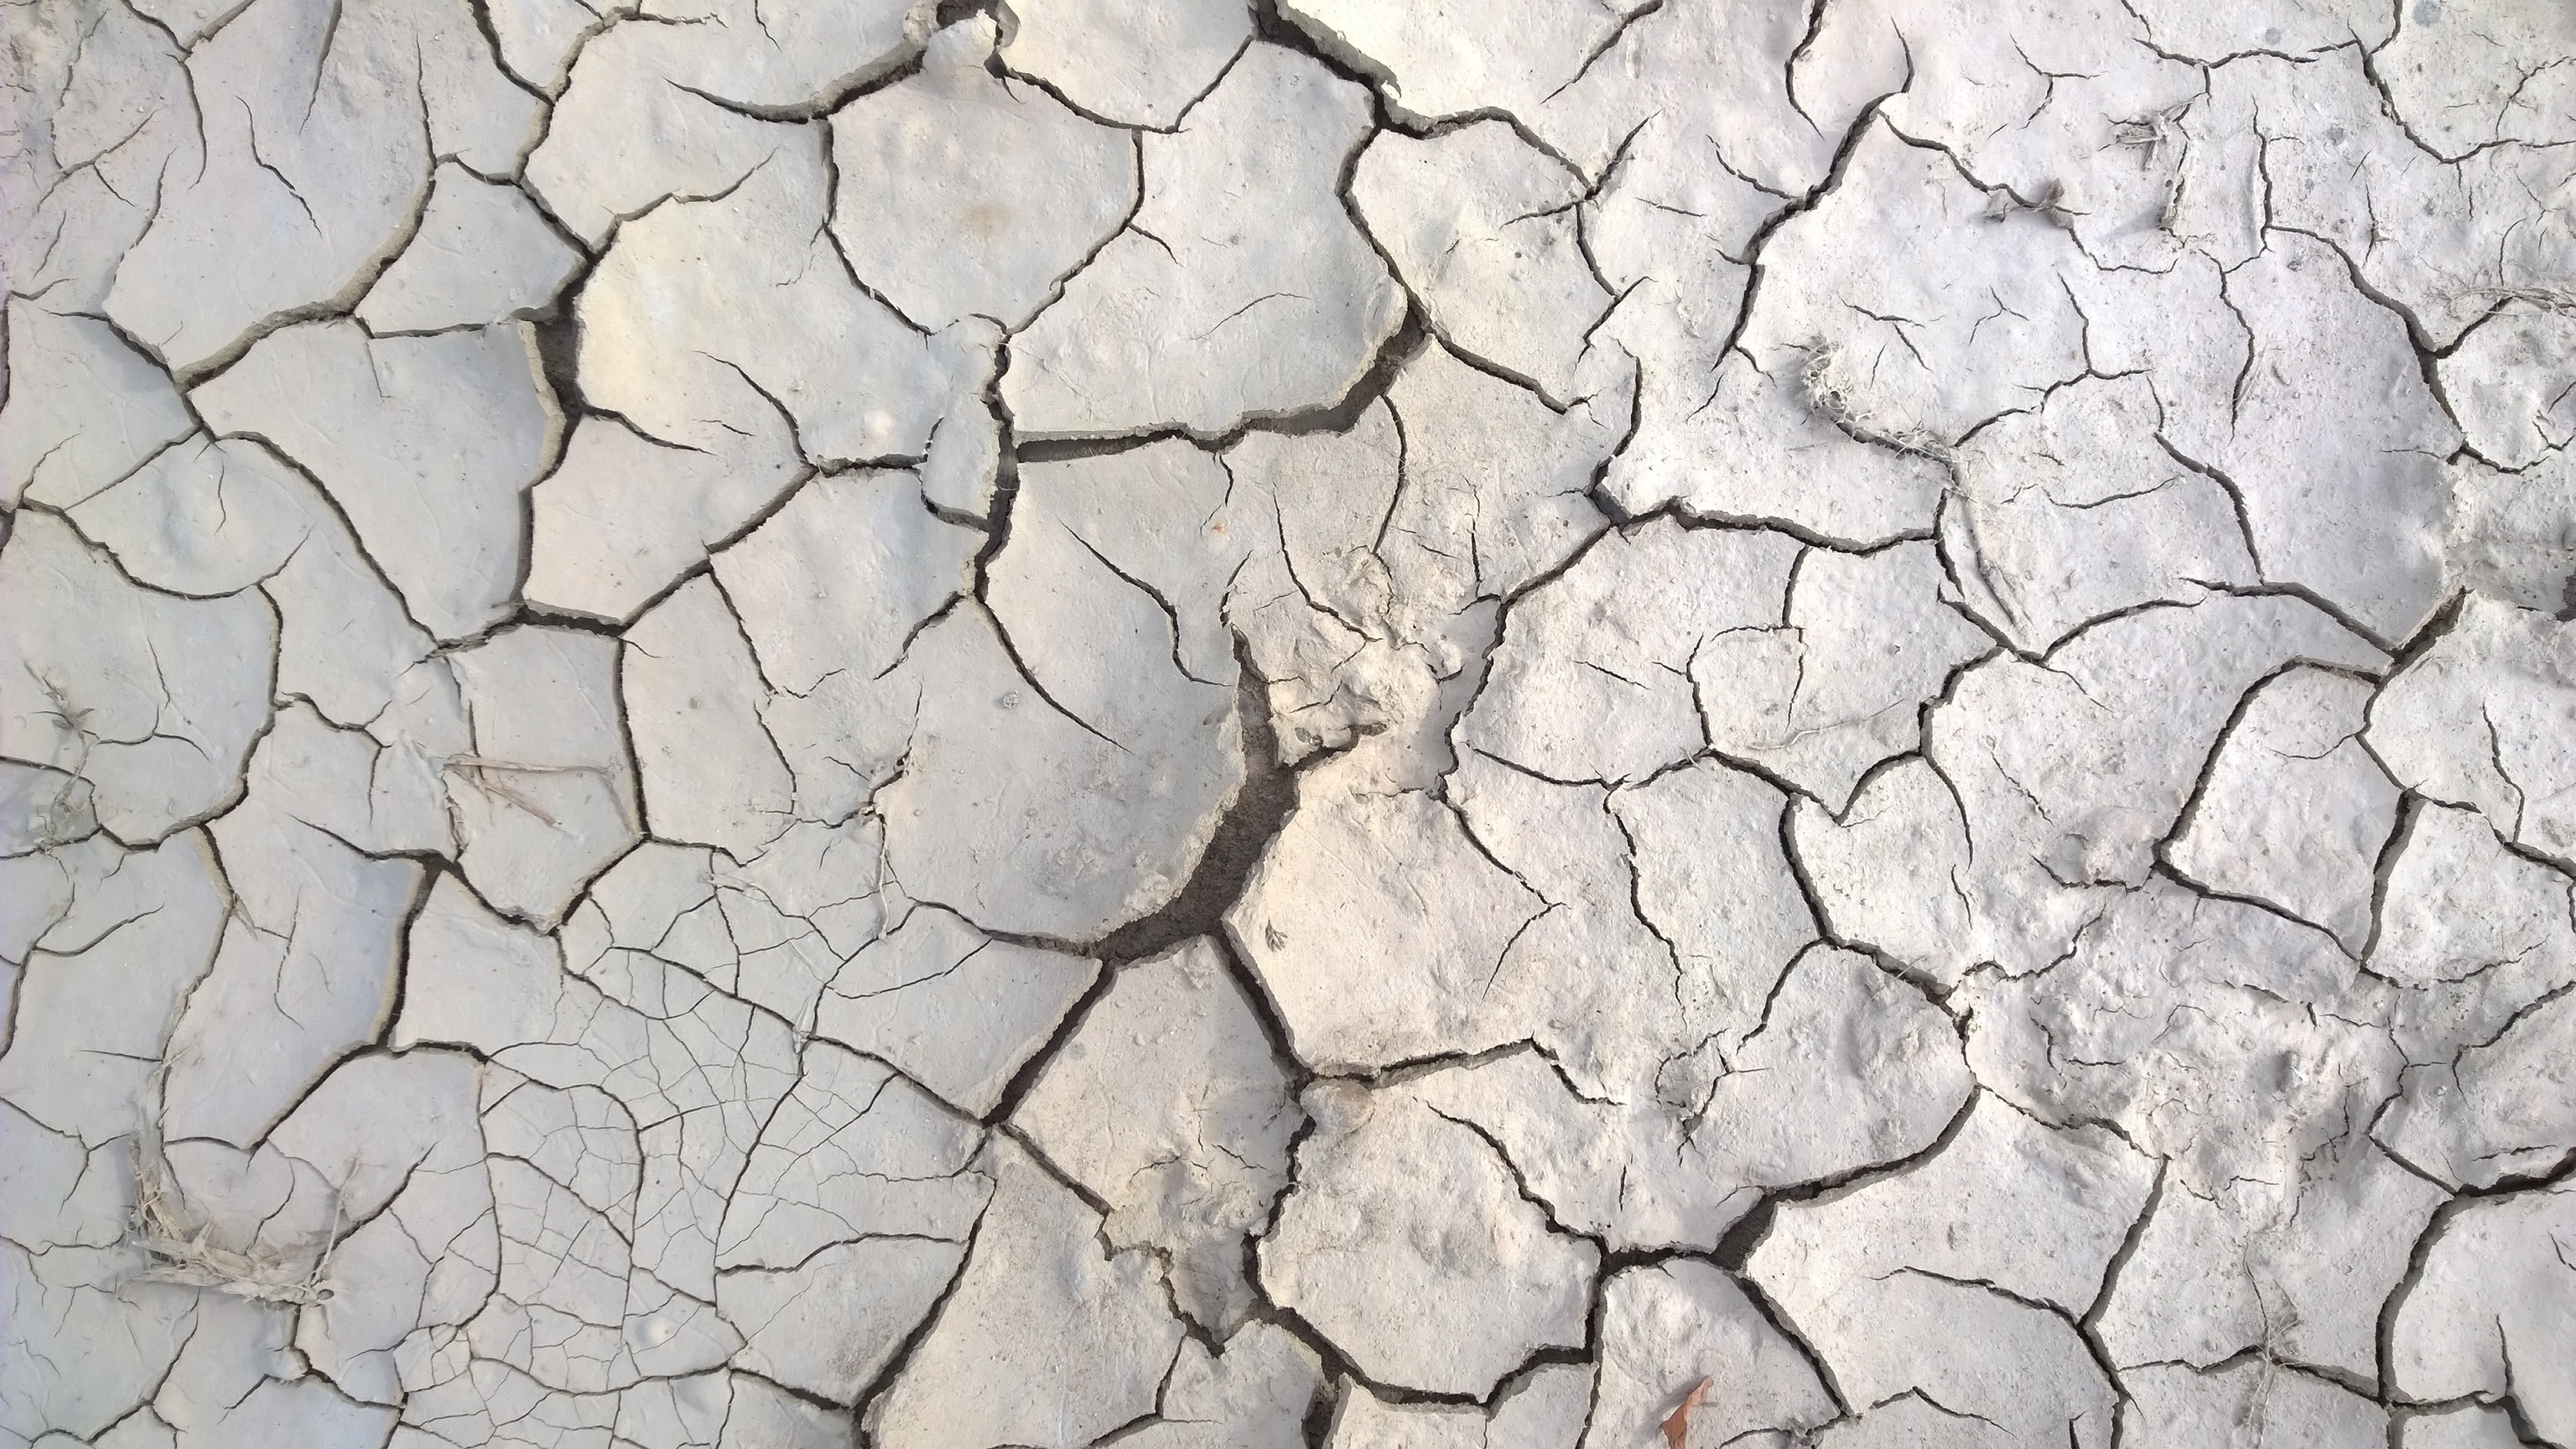
rock, texture, floor, wall, asphalt, dry, mud, soil, stone wall, cracked, earth, drought, flooring, road surface